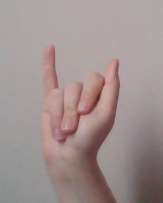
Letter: meem